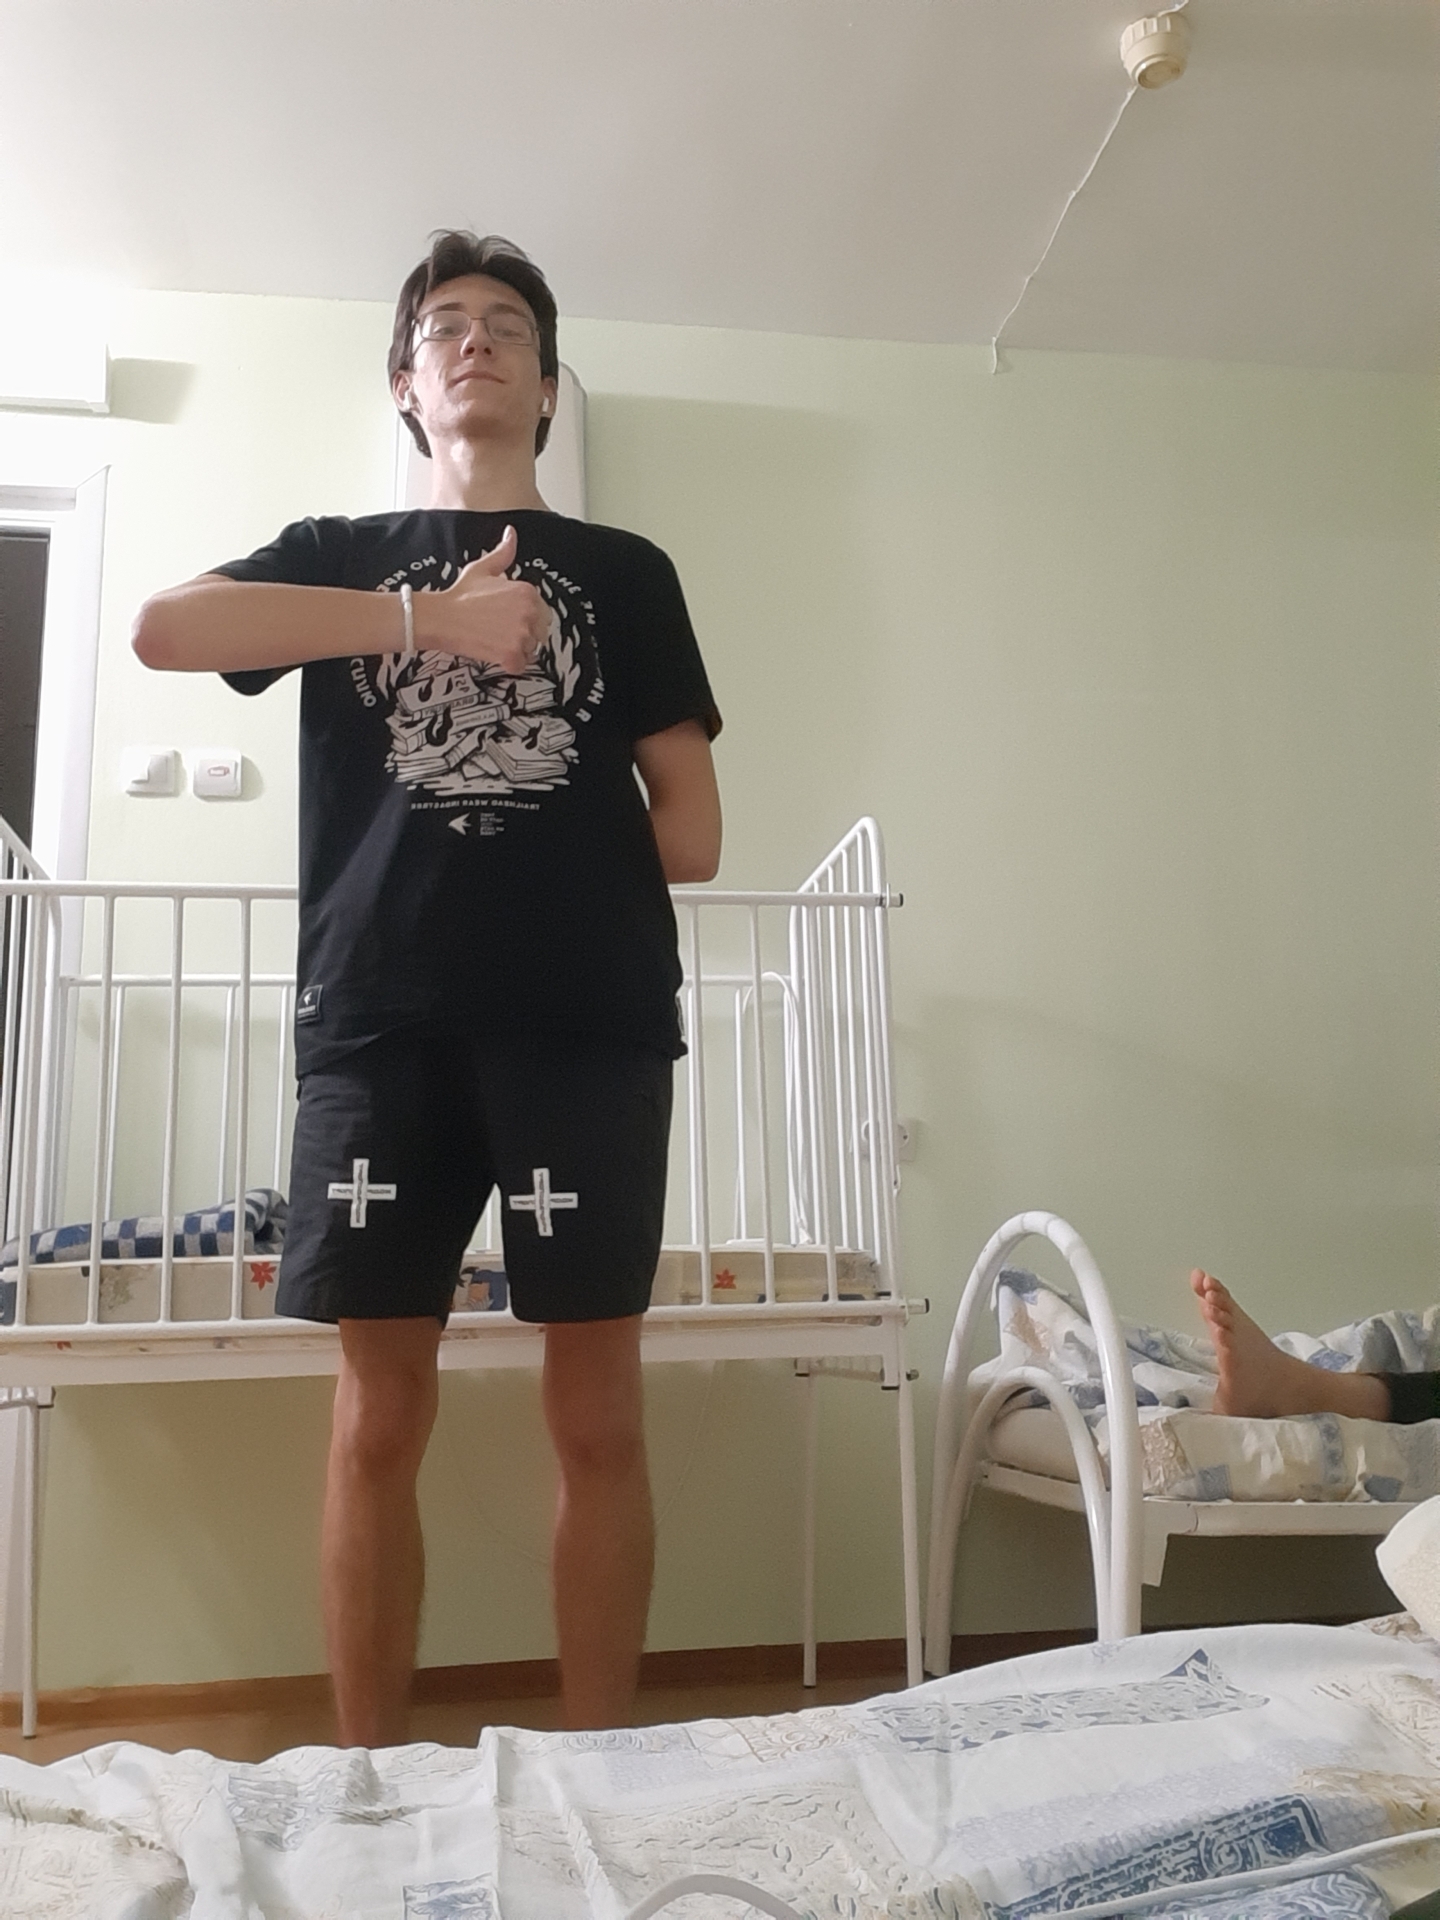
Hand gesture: like